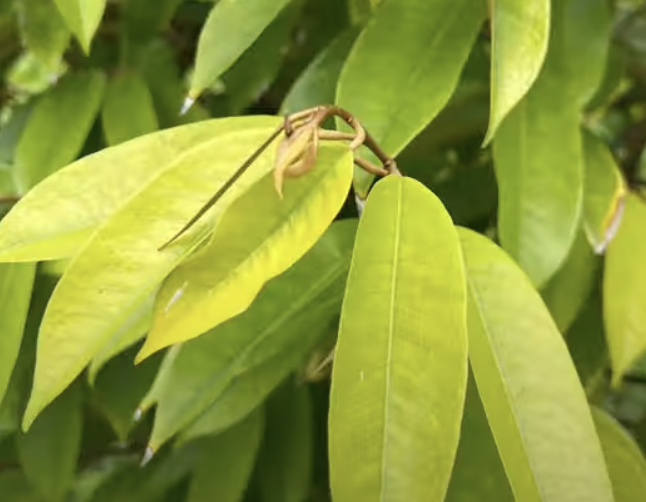
Label: yellow_leaf